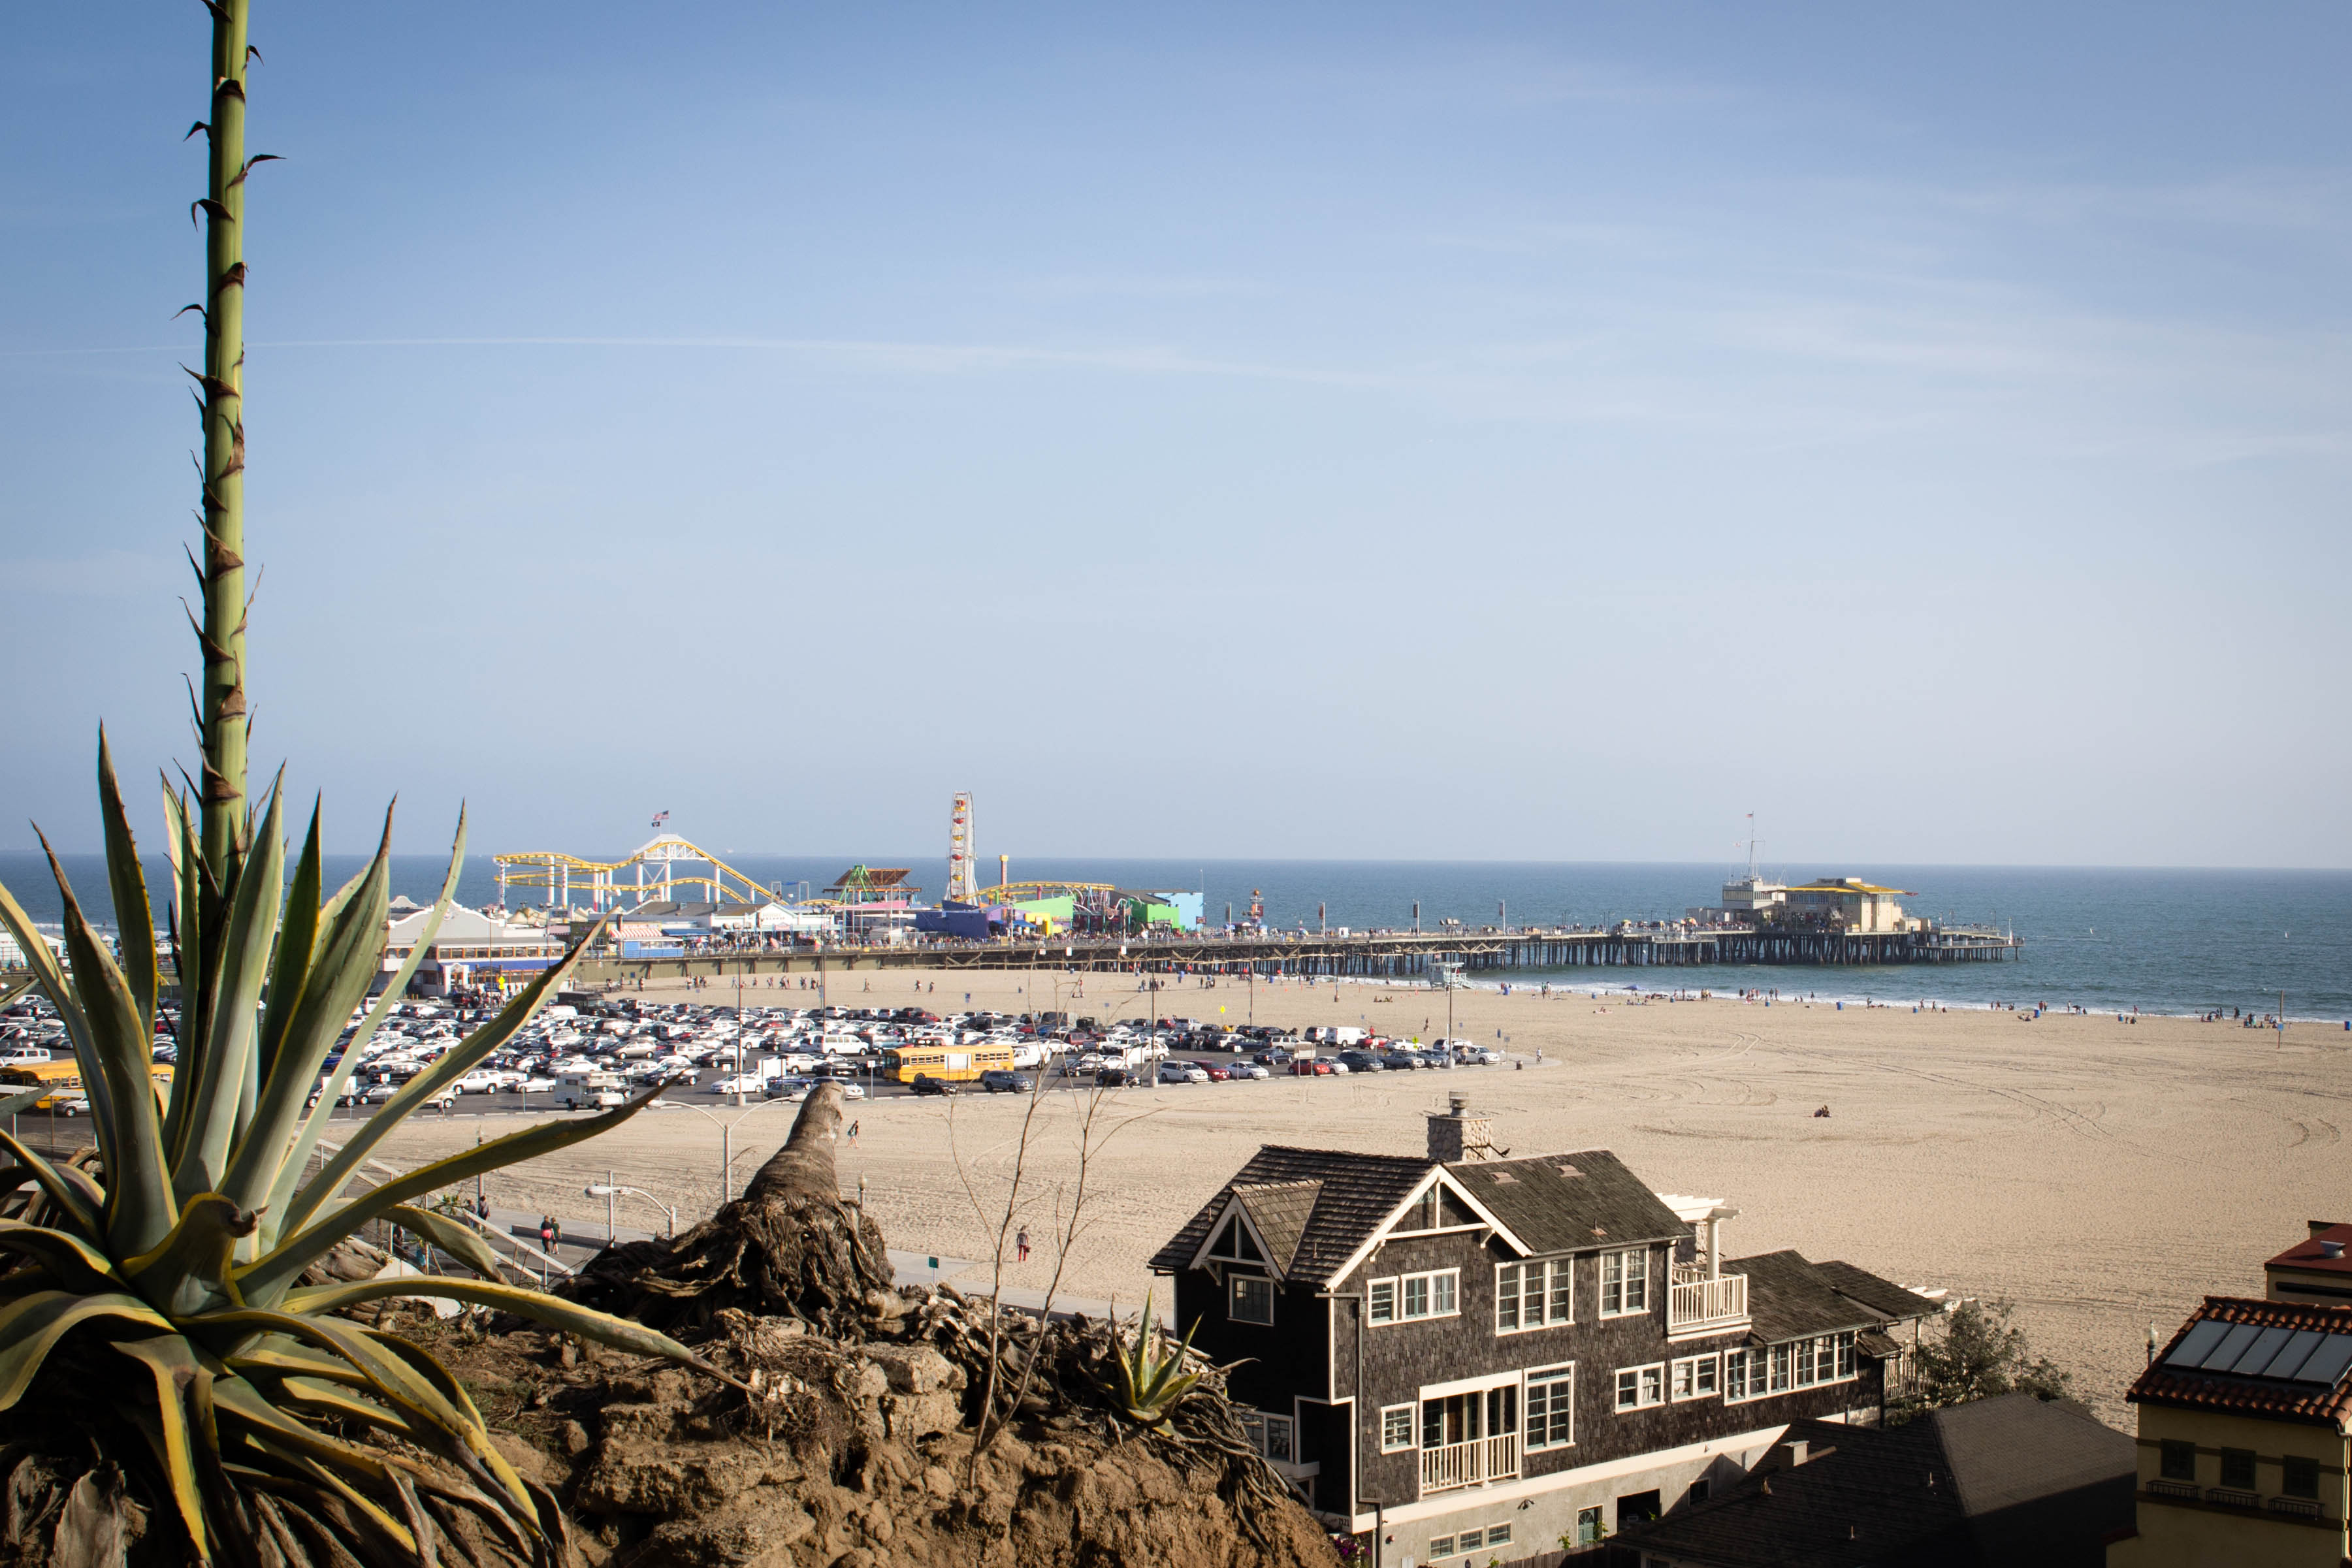
beach, sea, coast, ocean, dock, boardwalk, shore, pier, walkway, vacation, tower, bay, body of water, cape